Israel–Russia relations

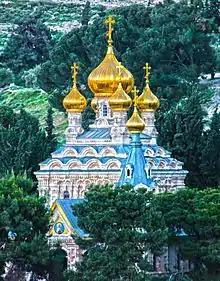
The Church of Mary Magdalene in Jerusalem, a popular pilgrimage site

Following Netanyahu's victory in the 2022 Israeli legislative election, Russia adopted a conciliatory tone, suggesting that Netanyahu has "a common approach toward further developing bilateral relations". In his recently published book, Netanyahu wrote positively about Putin and describes him as "smart, sophisticated and focused on one goal – returning Russia to its historical greatness". Putin welcomed Netanyahu's election win and said he hopes to strengthen Russian-Israeli cooperation.